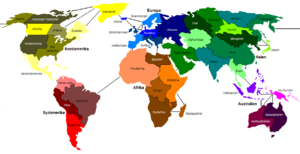
Risk / Udstyr / Bræt
Diagram over Risk-spillebrættet
Et Risk-spillebræt
Risk er et strategisk brætspil. Det blev oprindeligt produceret af Parker Brothers, der siden er blevet en division af Hasbro. Spillet blev opfundet af den franske filminstruktør Albert Lamorisse. Det blev først udsendt under navnet La Conquête du Monde i Frankrig i 1957.